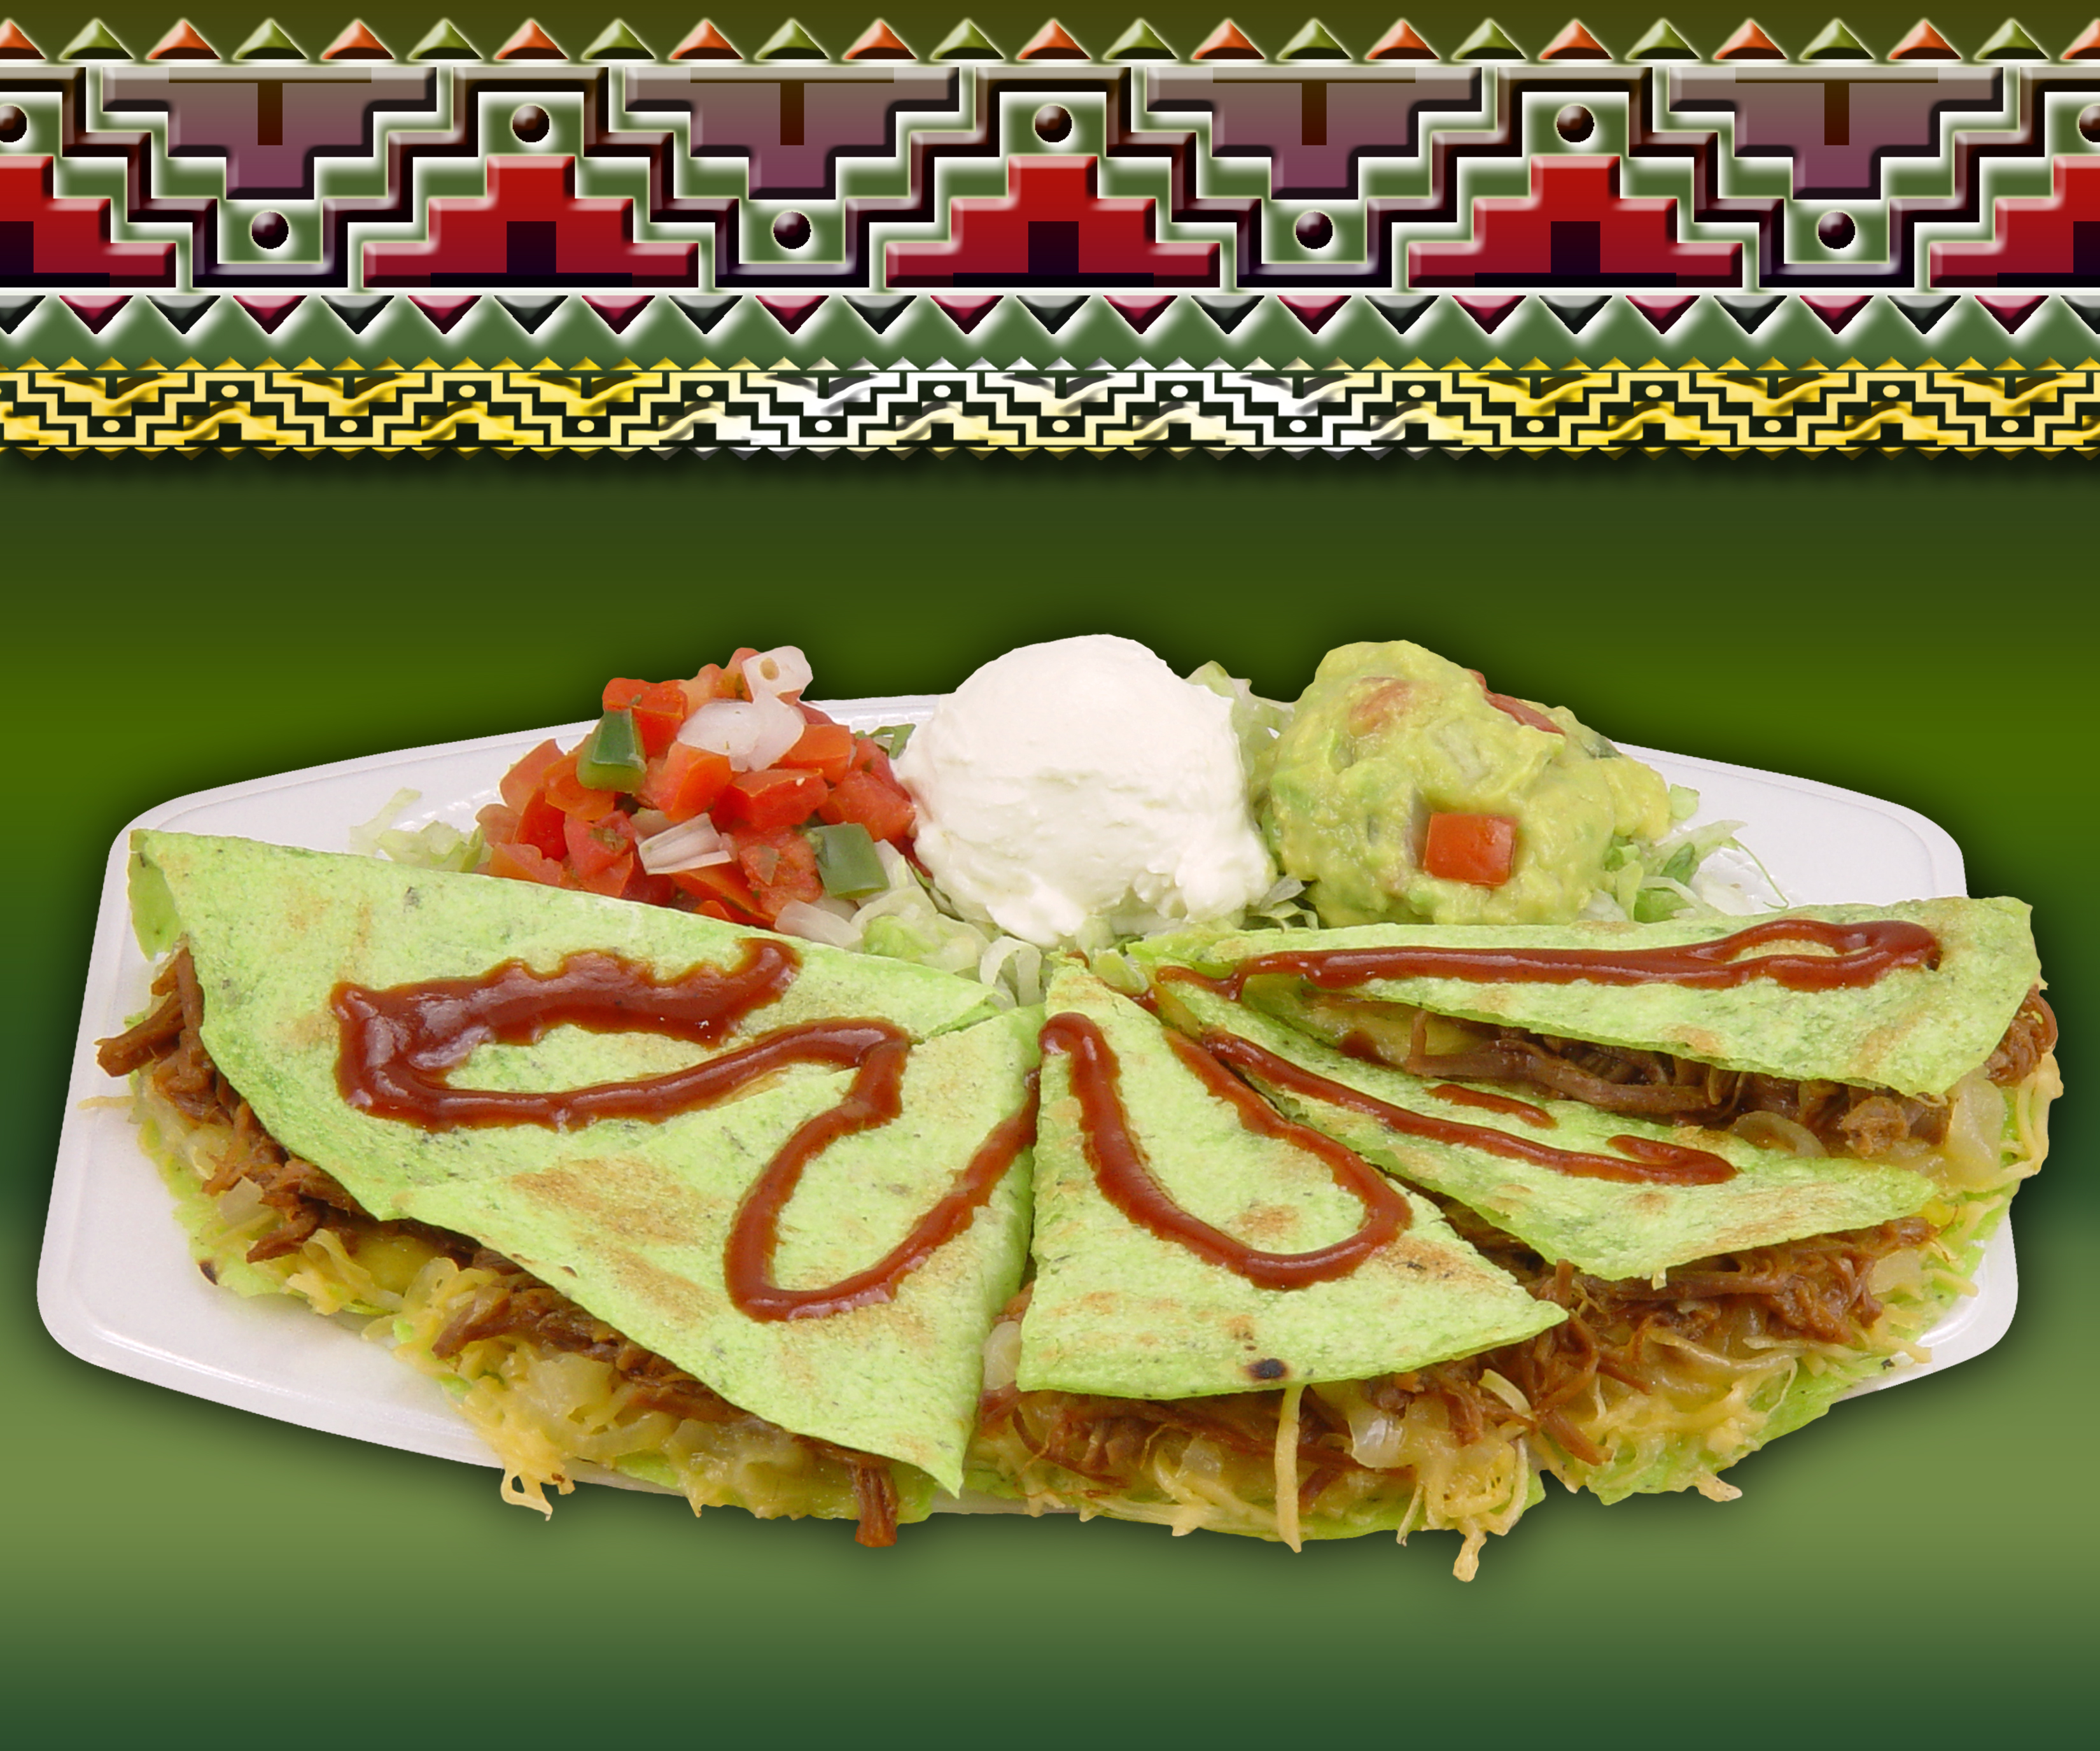
tostada, mexican, mexico, meat, food, aguacate, guacamole, cheese, taco, salad, quesadilla, dish, cuisine, ingredient, crepe, recipe, produce, finger food, mexican food, flatbread, meal, breakfast, american food, Latin american food